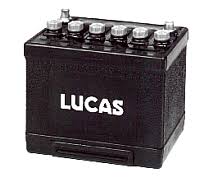
Waste category: battery